Land degradation

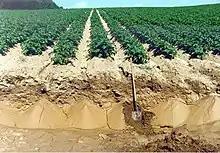
Potato field with soil erosion

In addition to the usual types of land degradation that have been known for centuries (water, wind and mechanical erosion, physical, chemical and biological degradation), four other types have emerged in the last 50 years: